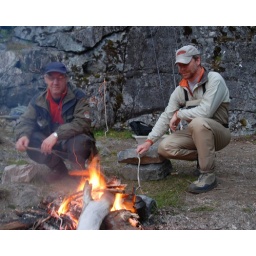
Eigl Wilmann and Steve Stracqualursi cook hot dogs in between atlantic salmon sessions on the Stordal River.